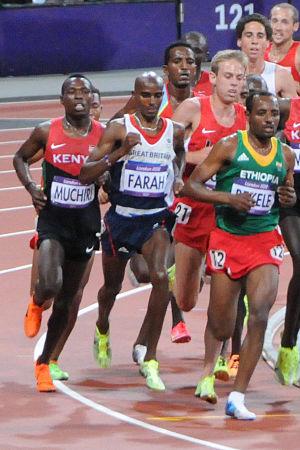
Course du 10000 m au stade olympique de Londres, Bedan Karoki Muchiri, Mo Farah, Galen Rupp, Tariku Bekele 日本語: ロンドンオリンピック男子10000m。左からビダン・カロキ、モハメド・ファラー、ゲーレン・ラップ、タリク・ベケレ